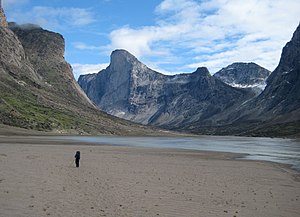
Auyuittuq National Park / Galleri
Auyuittuq National Park